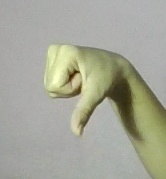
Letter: waw